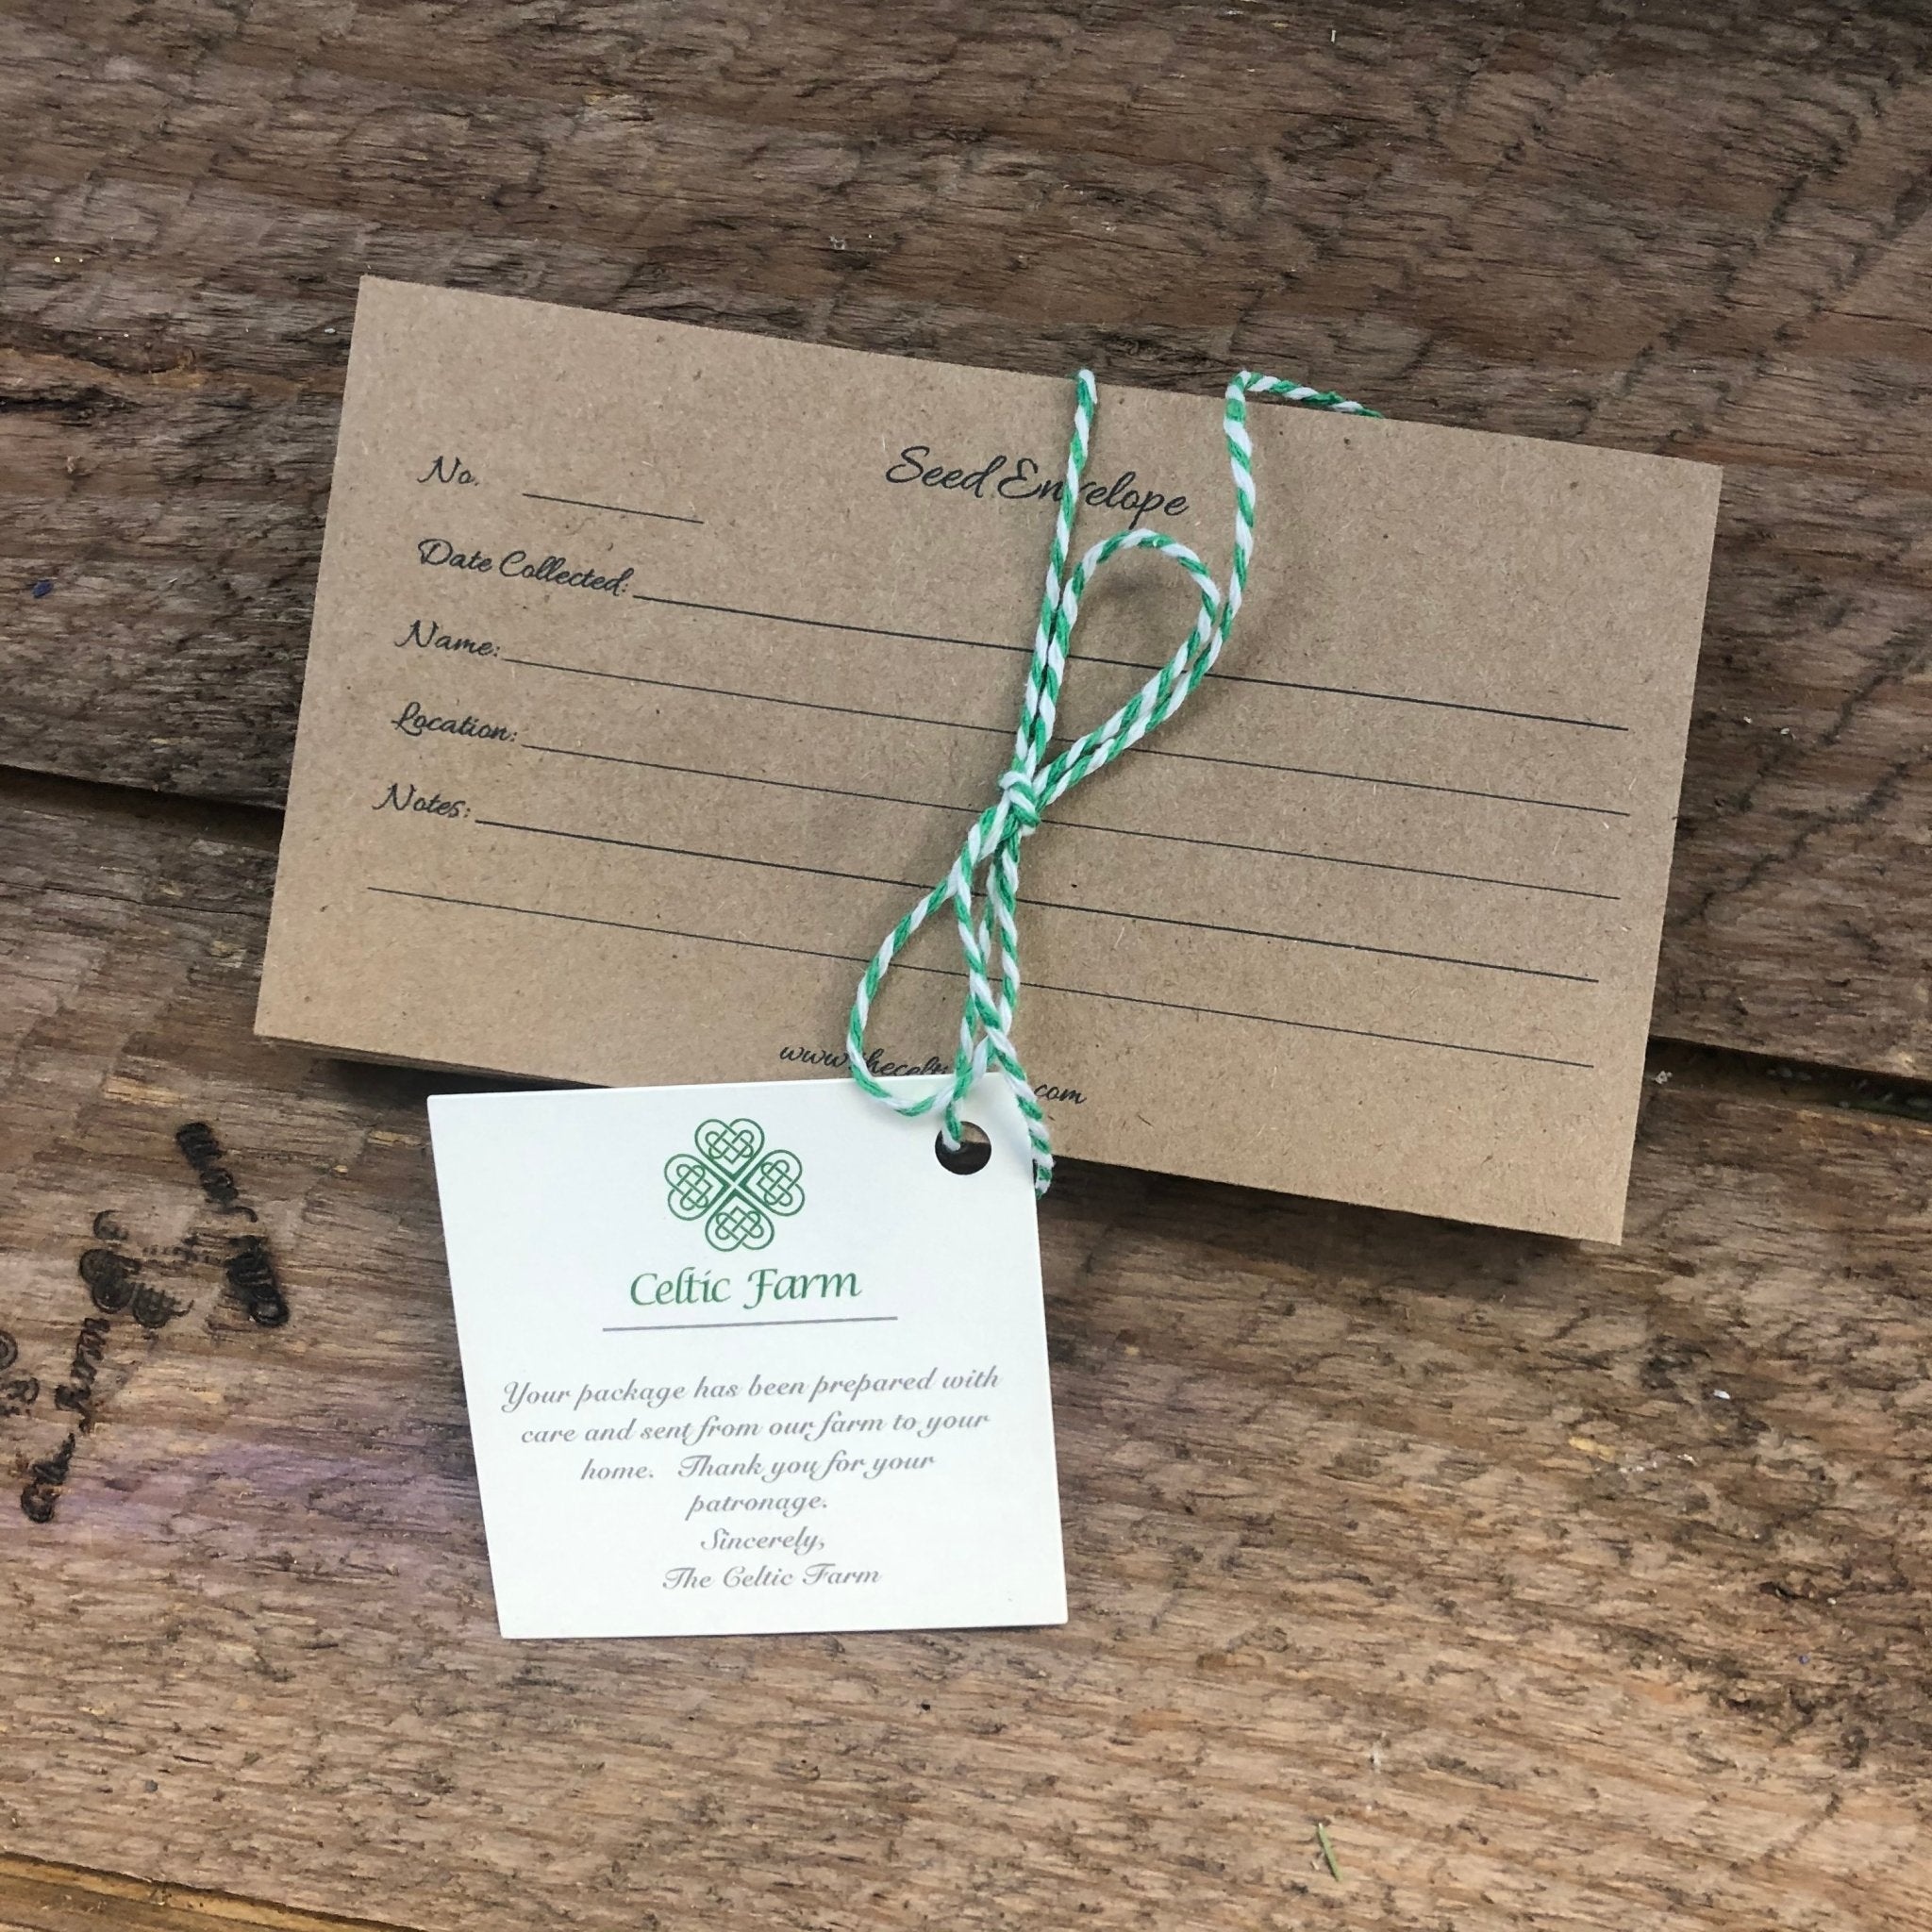
Our Seed Envelopes/Packets (Seed Collection)
Brand: The Celtic Farm
Unique Gift for the Gardener Collect, organize and store. A great, unique gift for any gardener. If you are an avid seed collectors like us, it is a passion, and one of the great joys of gardening. But, the options for storing usually lack a standard way to collect information, and organize your bounty. The Kraft paper, heavy envelopes have a place for your seed information, and allow ample storage room. They allow the seeds to breath, and keep them safe and dry through the seasons. We offer them in different quantities, and they can be used over and over for storage. This is a great seed storage envelope for any gardener.
Category: Home & Garden > Plants > Seeds, Bulbs & Accessories > Seeds & Seed Tape > Seed Tape